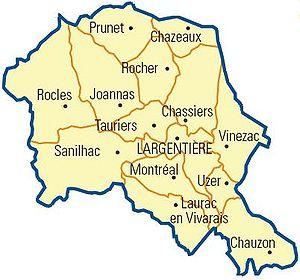
Carte détaillée des communes du canton (Ardèche)
Le canton de Largentière est une ancienne division administrative française située dans le département de l'Ardèche et la région Rhône-Alpes.